A449 road

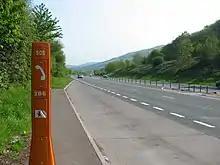
The A449 on the outskirts of Newport.

The A449 starts on the M4 at the Coldra Interchange (J24) in Newport and is dual carriageway all the way to Raglan.